Whirly tube

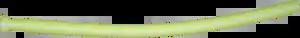
A whirly tube

The whirly tube, corrugaphone, or bloogle resonator, also sold as Free-Ka in the 1960s-1970s, is an experimental musical instrument which consists of a corrugated (ribbed) plastic tube or hose (hollow flexible cylinder), open at both ends and possibly wider at one end (bell), the thinner of which is rotated in a circle to play. It may be a few feet long and about a few inches wide. The faster the toy is swung, the higher the pitch of the note it produces, and it produces discrete notes roughly belonging to the harmonic series, like a valveless brass instrument generates different modes of vibration. However, the first and the second modes, corresponding to the fundamental and the second harmonics, are reported as being difficult to excite. To be played in concert the length of the tube must be trimmed to tune it.